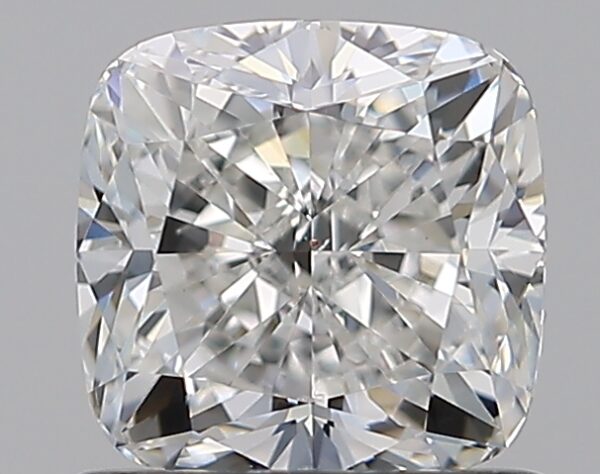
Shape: cushion
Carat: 1.02
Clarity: SI1
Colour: G
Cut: EX
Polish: EX
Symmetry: EX
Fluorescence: F
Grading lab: GIA
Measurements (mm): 5.54 x 5.52 x 3.82